Clitheroe

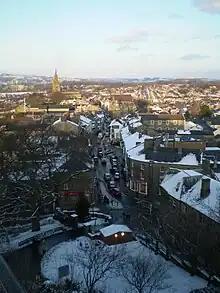
Clitheroe's main shopping street

The town elected two members to the Unreformed House of Commons. The Great Reform Act reduced this to one. The parliamentary borough was abolished under the Redistribution of Seats Act 1885.